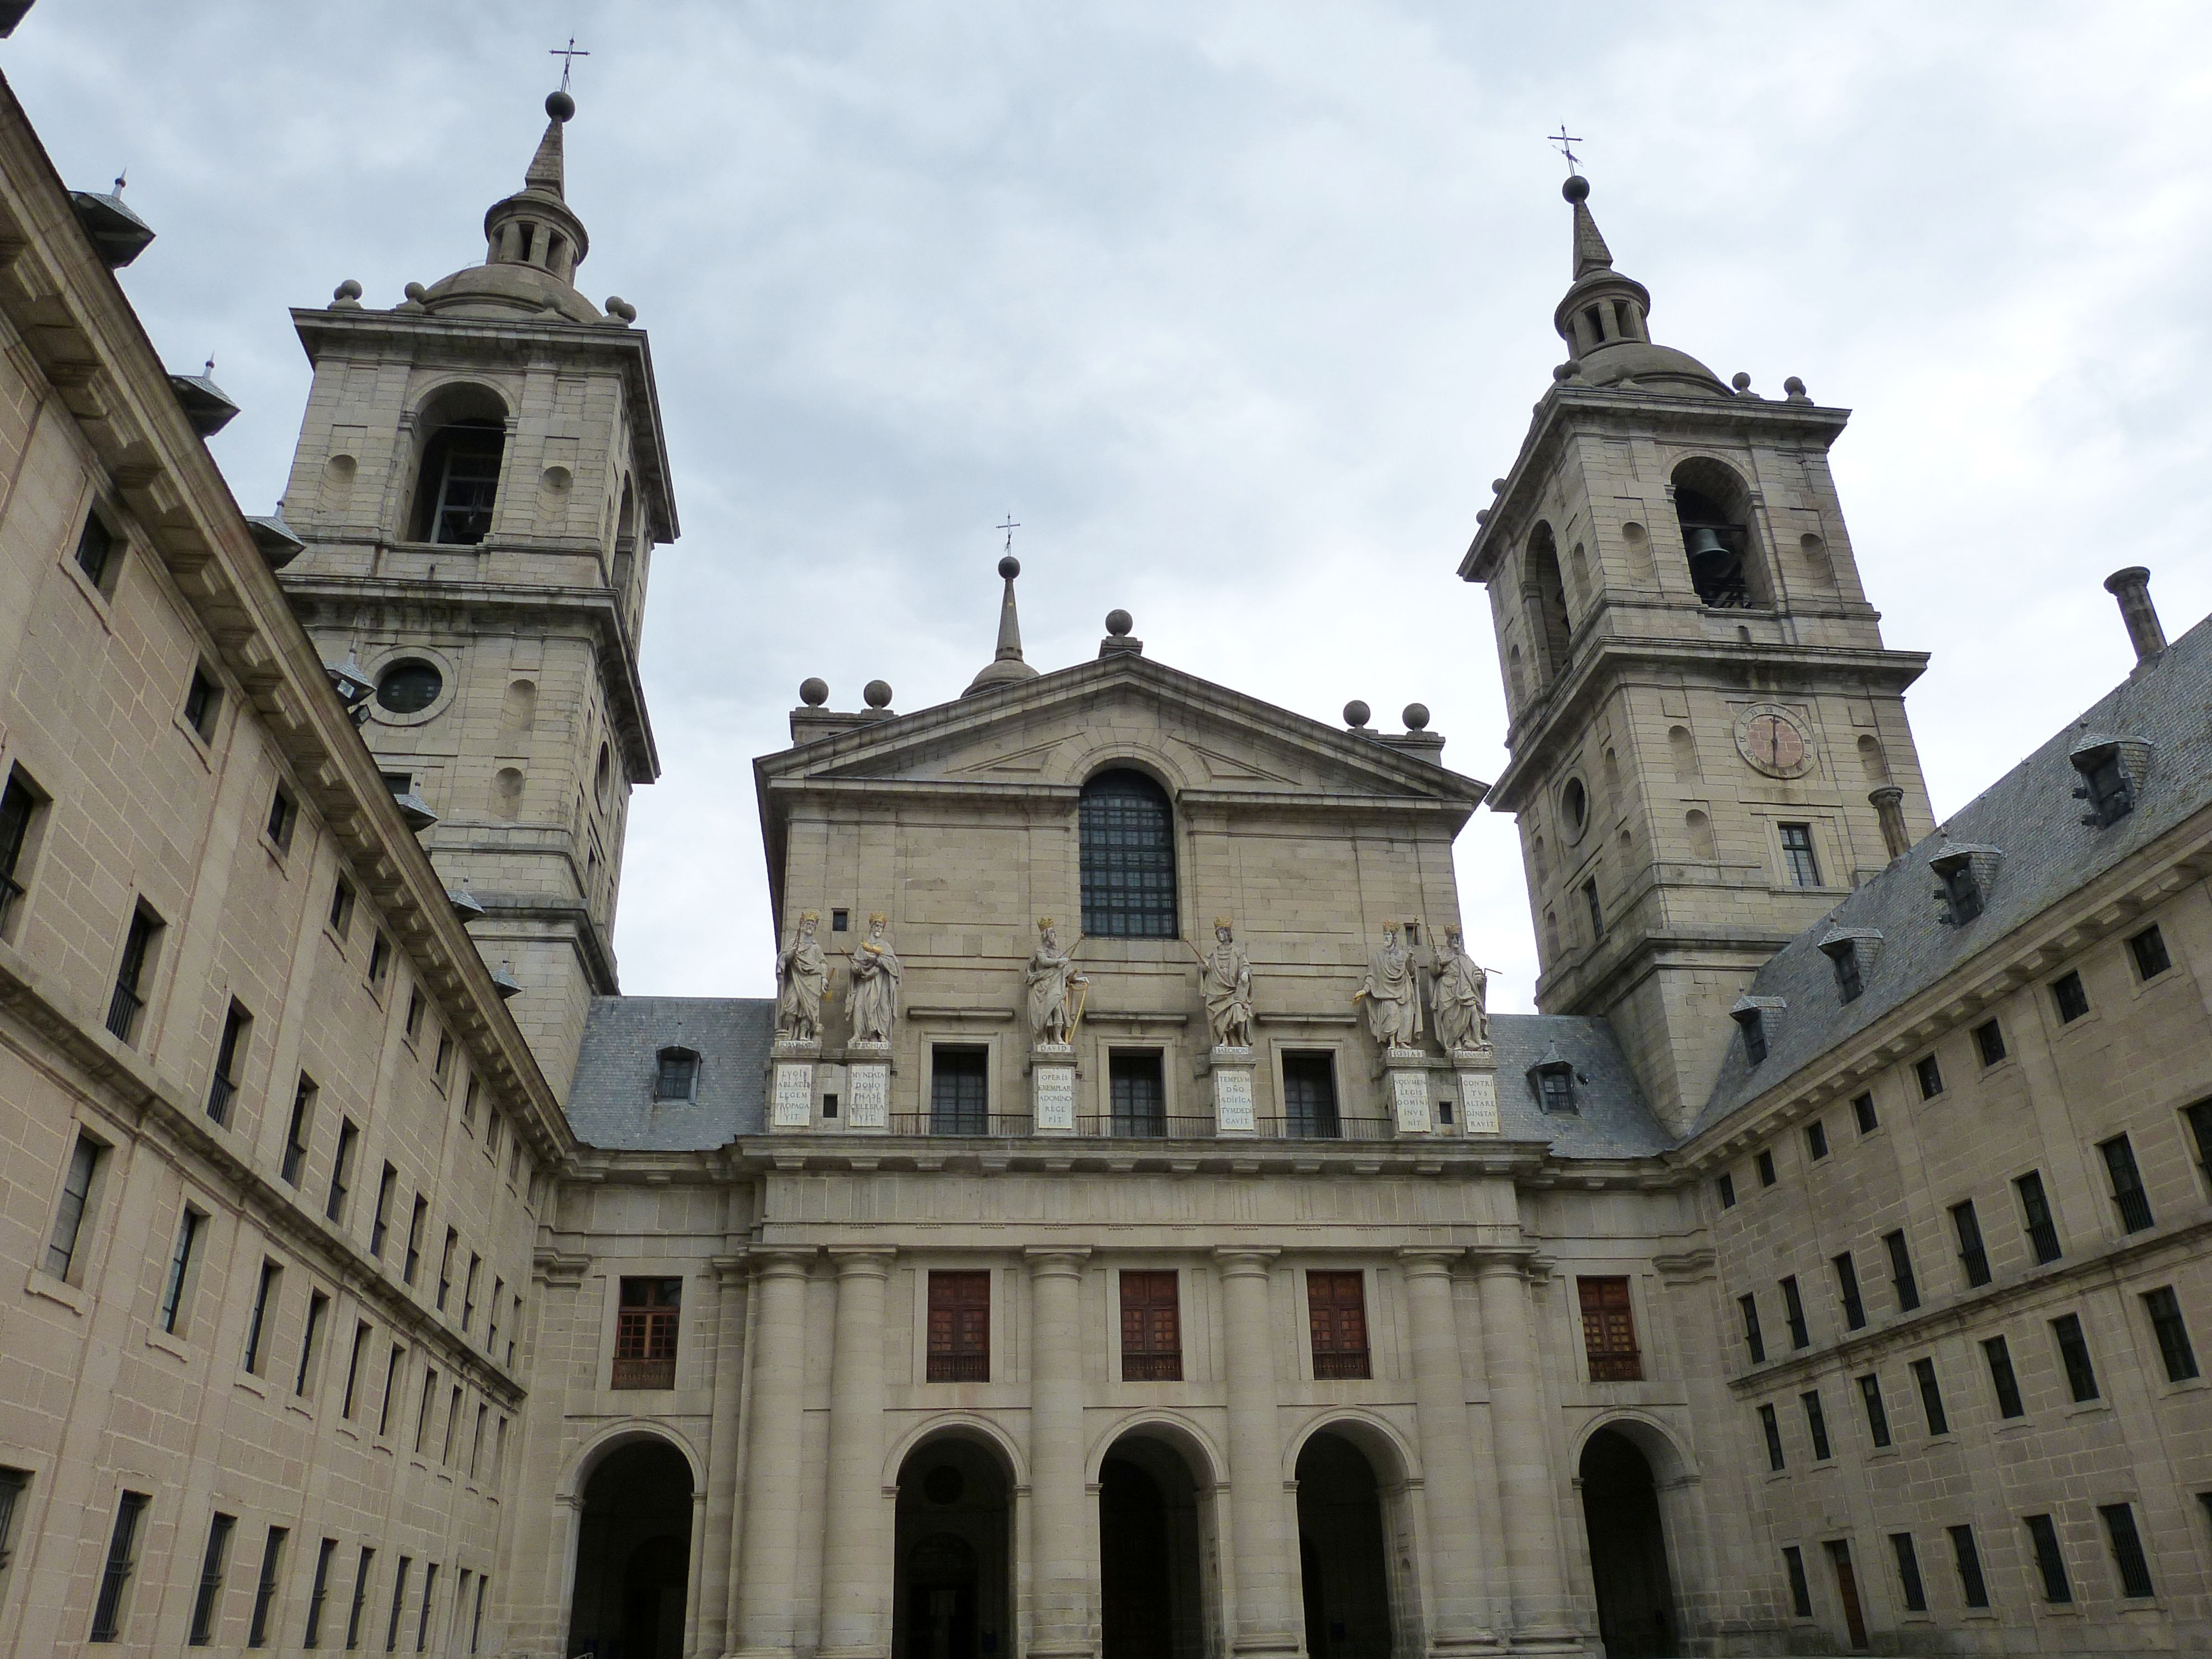
building, palace, tower, landmark, facade, church, cathedral, tourism, place of worship, sculpture, spain, madrid, basilica, arcades, historically, castile, tours, historic site, escorial, byzantine architecture